1918 Stanley Cup Final

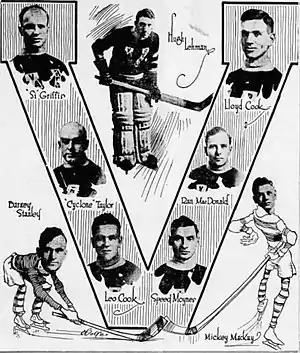
The Vancouver Millionaires during the 1917–18 PCHA season.

Prior to the 1917–18 season, the National Hockey Association (NHA) had suspended operations as the result of a power play to oust Toronto Blueshirts owner Eddie Livingstone. The remaining clubs then met in November 1917 to form the NHL, using the same constitution and playing rules of the NHA. The NHL took the NHA's place in competing for the Cup in a playoff series with the Pacific Coast Hockey Association.